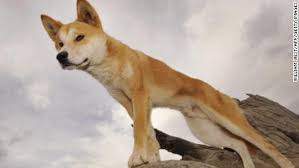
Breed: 217-n000079-dingo